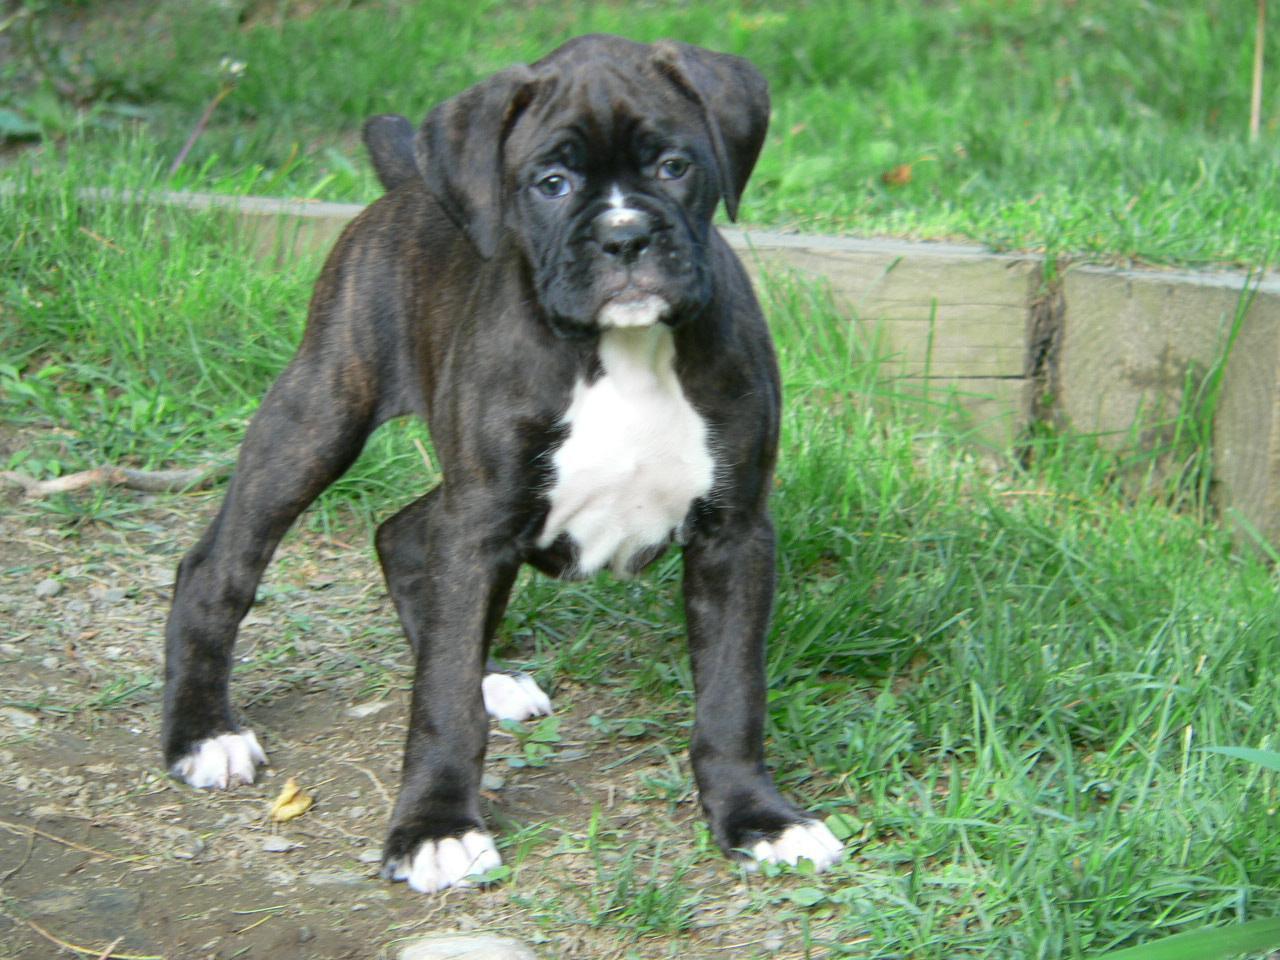
boxer